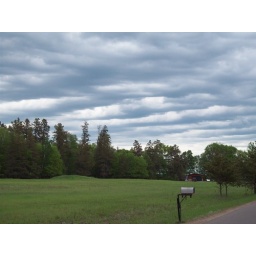
cool sky over field near cabin